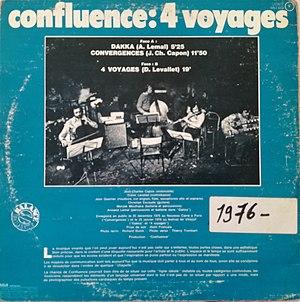
Disque Confluences
Armand Elmaleh ou Lemal, connu sous le nom de Jauk, le gnaoui blanc, Jauk Armal ou Jauk Elmaleh est un artiste et enseignant franco-marocain.